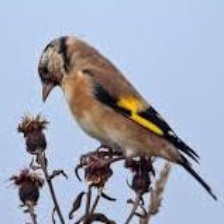
Species: EUROPEAN GOLDFINCH
Scientific name: CARDUELIS CARDUELIS
ImageNet parent category: goldfinch